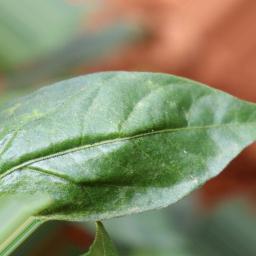
Label: healthy